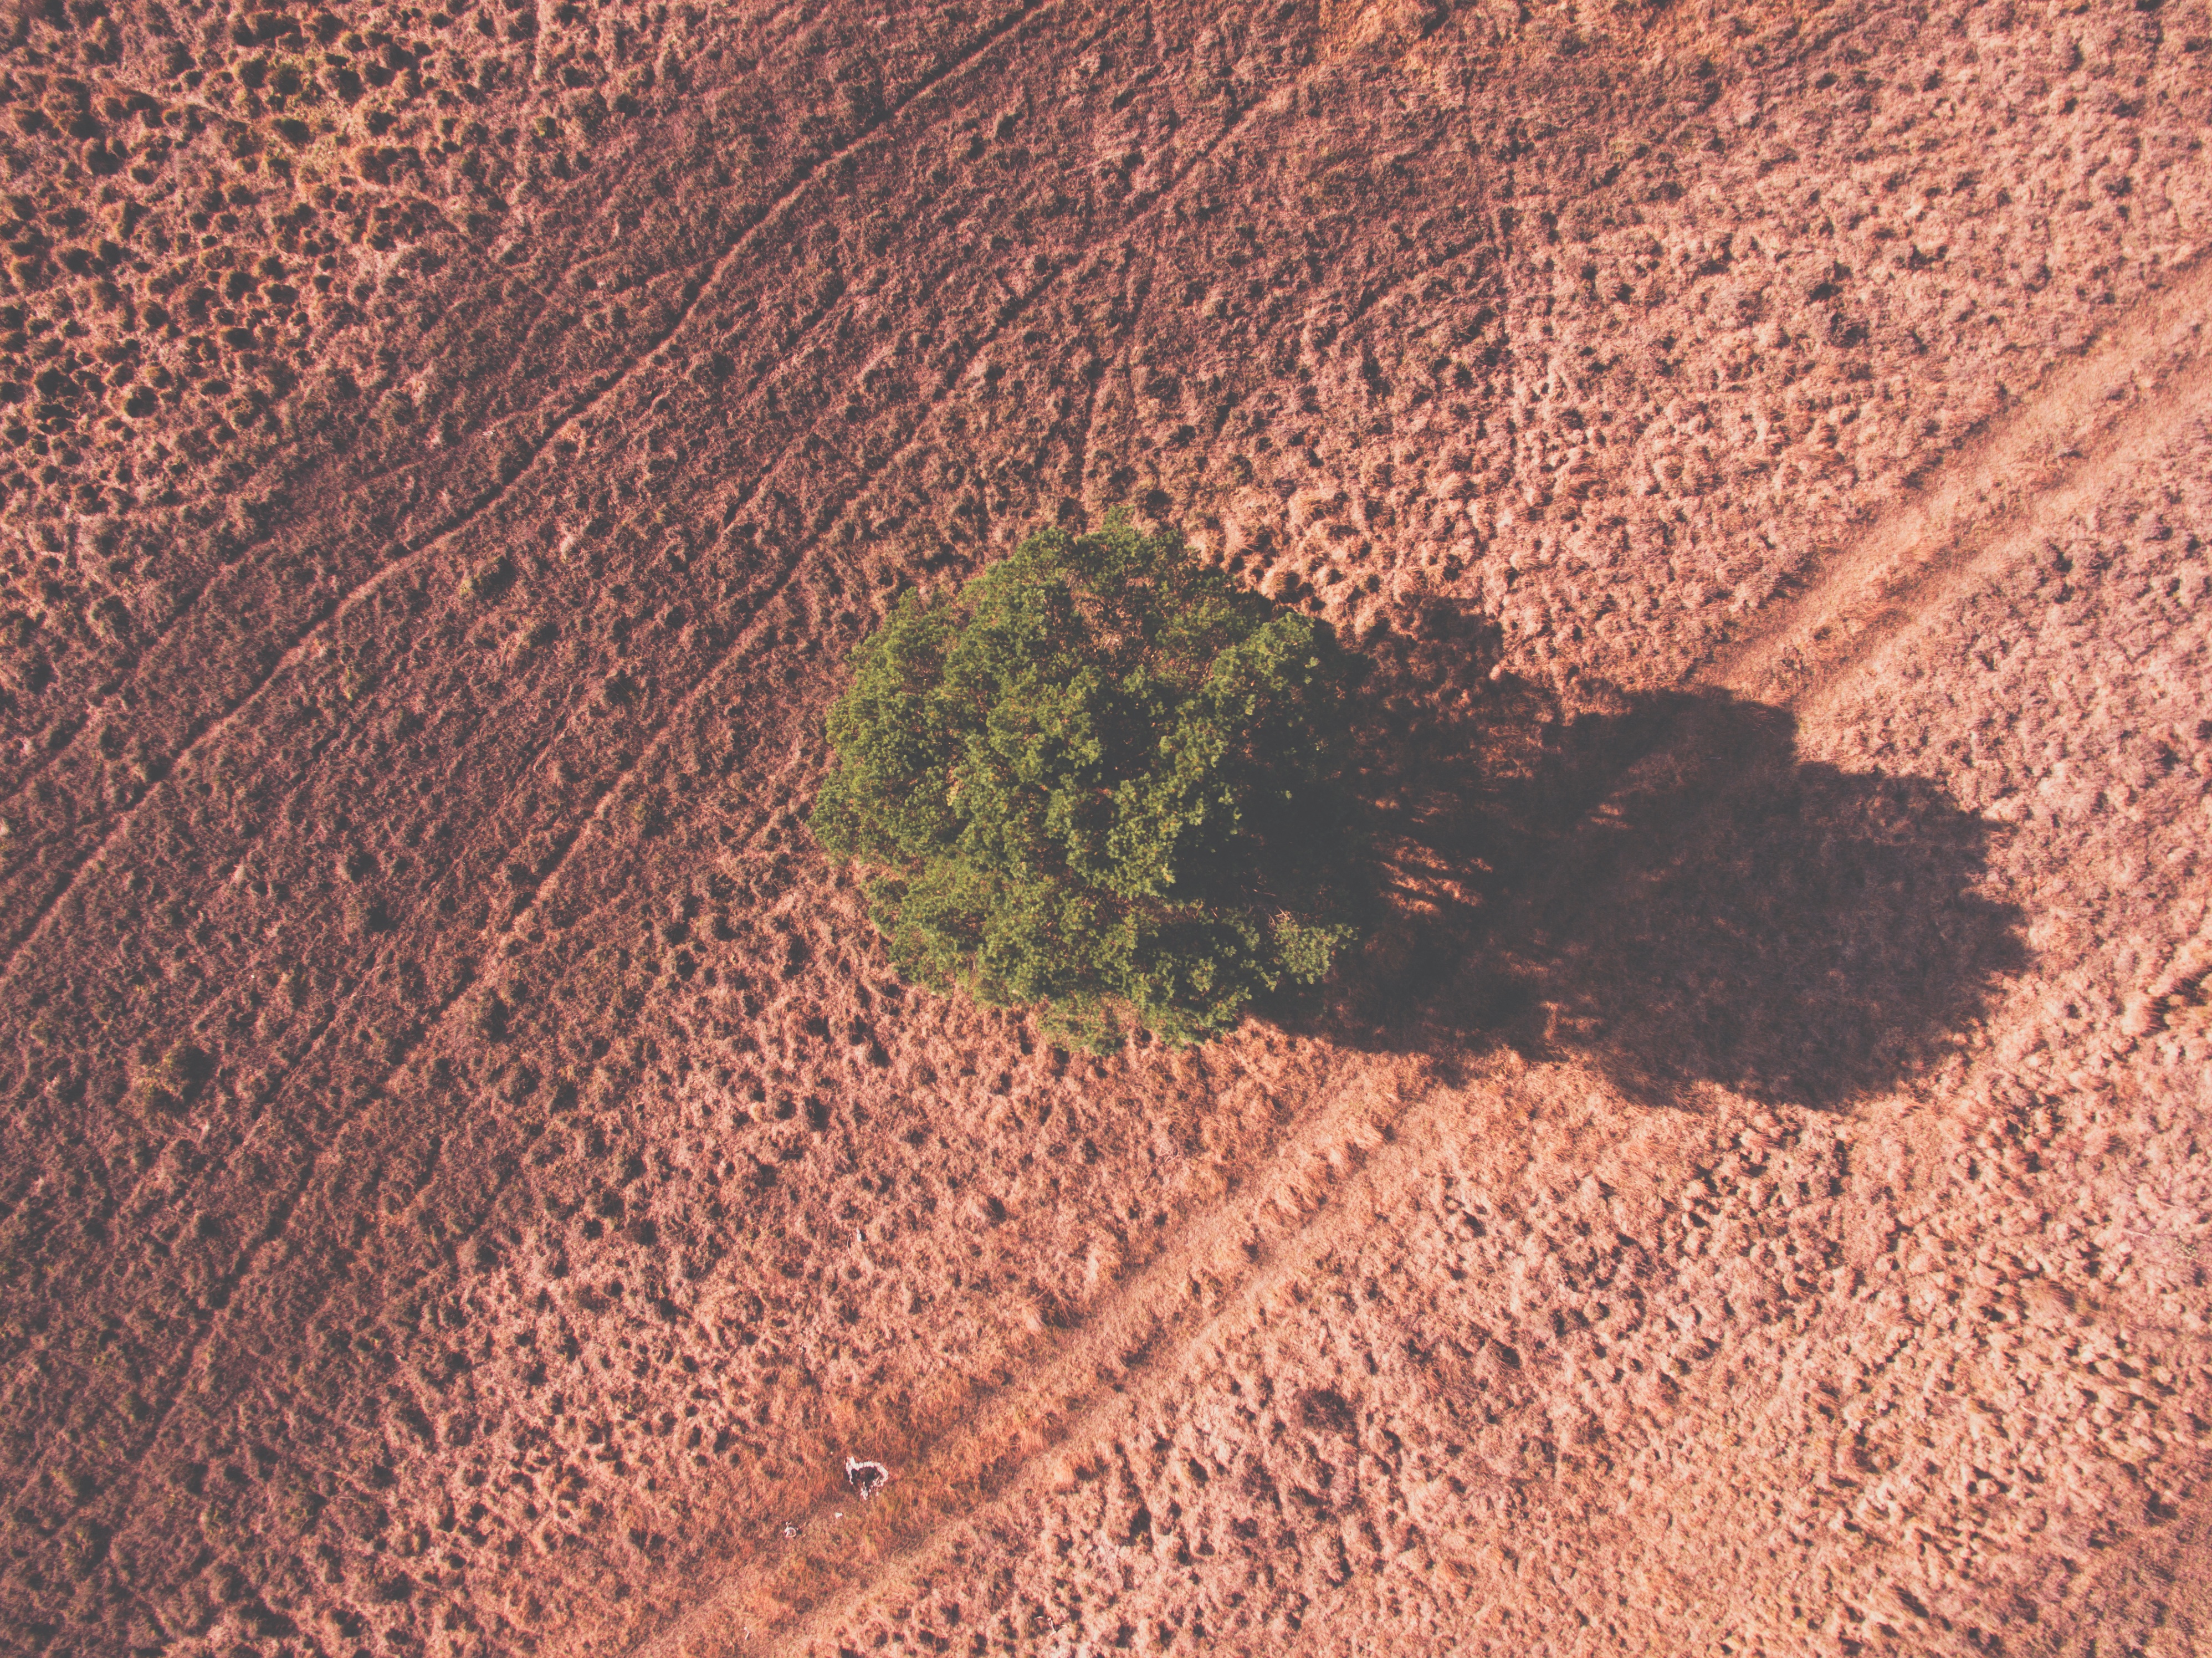
landscape, tree, path, sand, rock, asphalt, shadow, soil, terrain, material, bird view, drone view, geology, wadi, natural environment, geological phenomenon